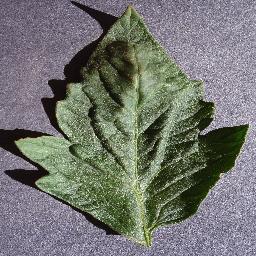
Label: Tomato___healthy